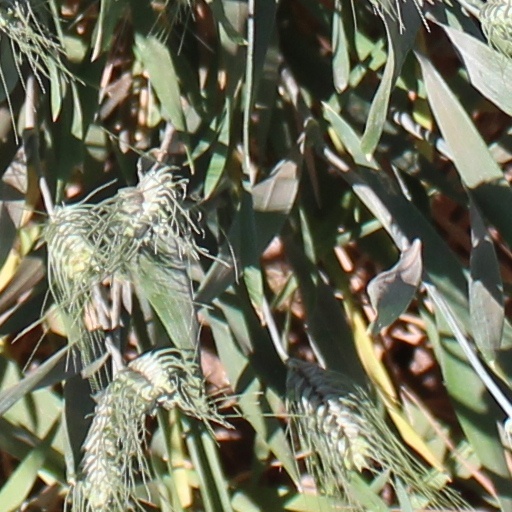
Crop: wheat